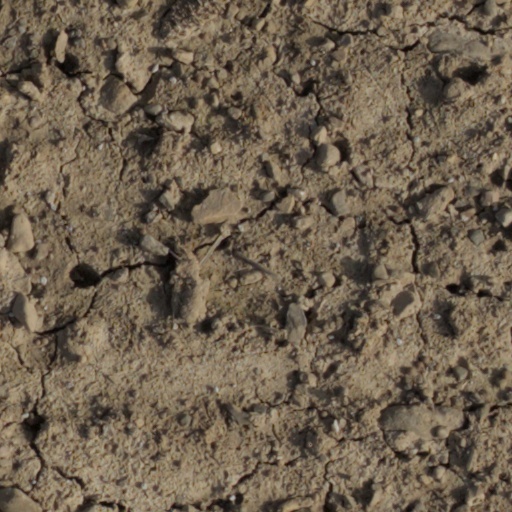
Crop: wheat